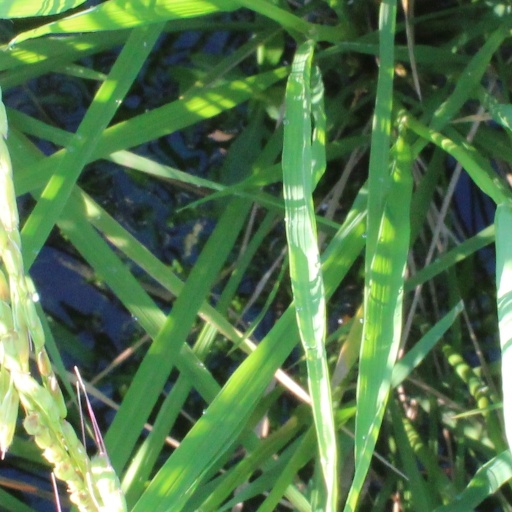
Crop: rice